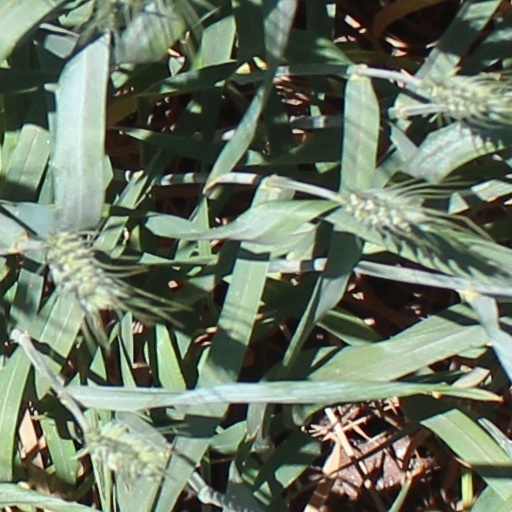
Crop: wheat